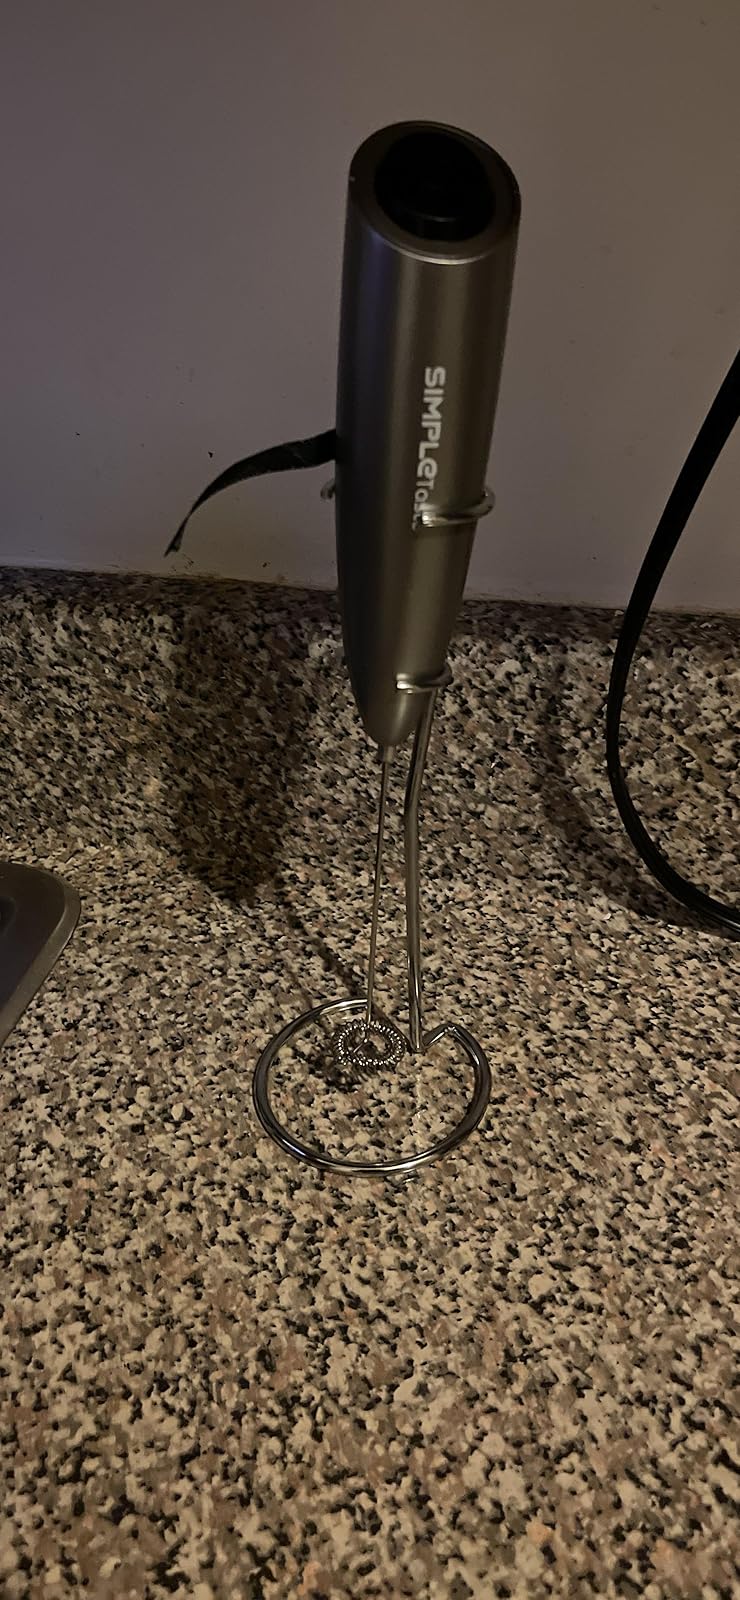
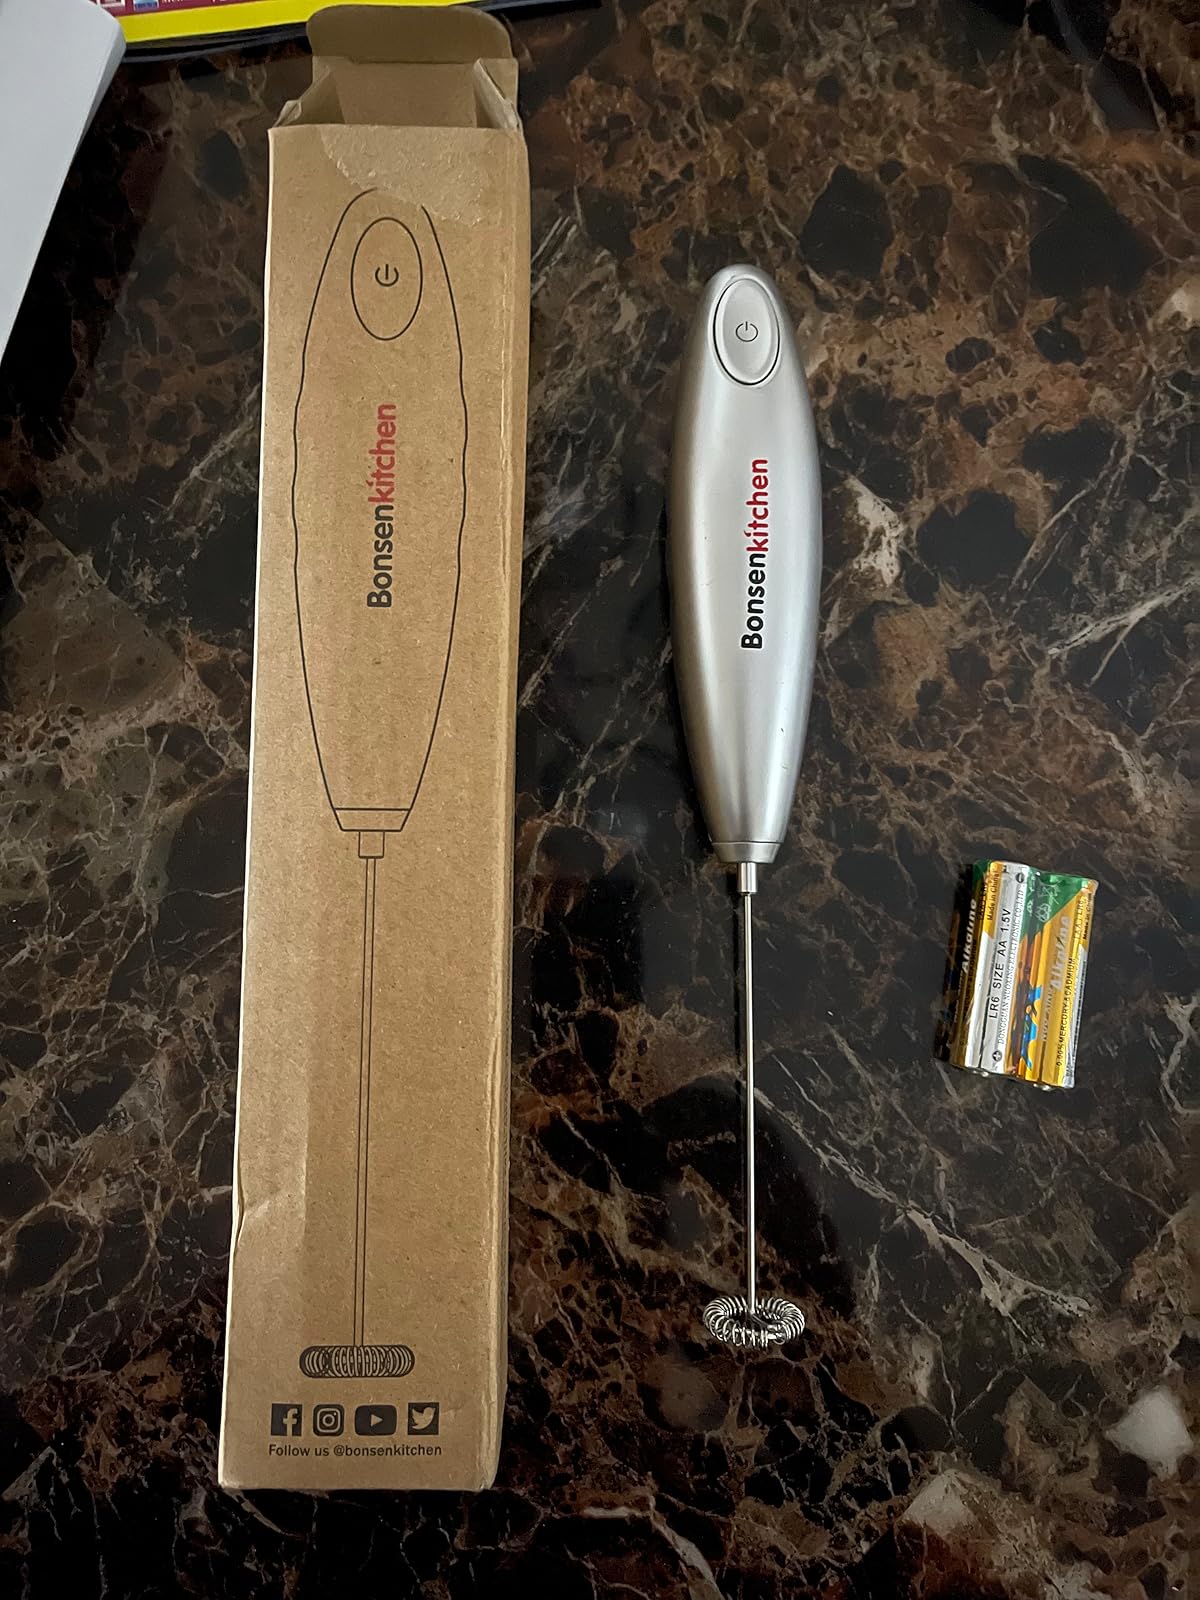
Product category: items_mixer
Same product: no